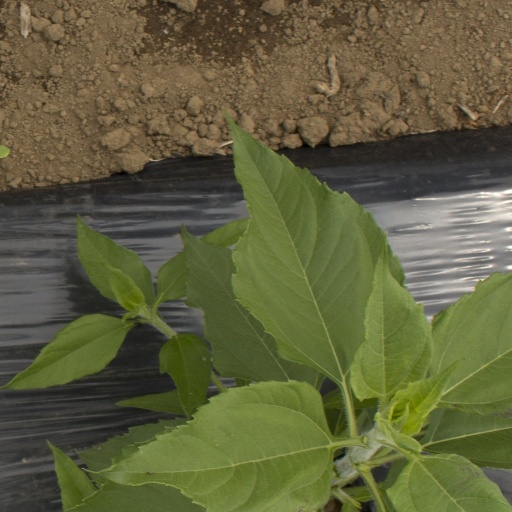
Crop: Jerusalem artichoke